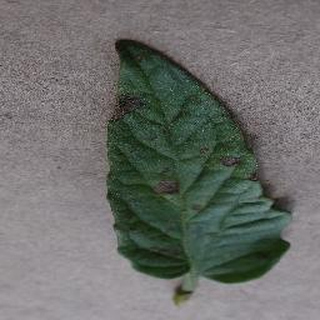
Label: tomato_early_blight